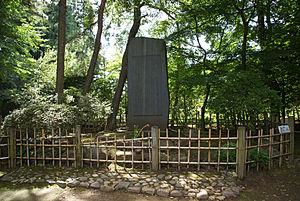
Ame ni mo makezu est un célèbre poème écrit par Kenji Miyazawa, un poète du nord de la préfecture d'Iwate qui vécut de 1896 à 1933. Le poème a été retrouvé après sa mort dans un petit carnet noir dans une des malles du poète.